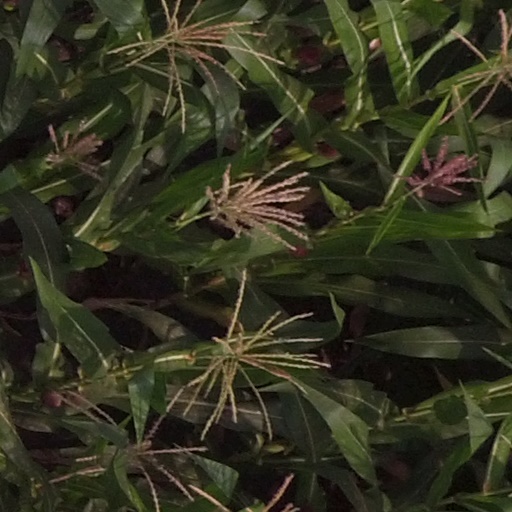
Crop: maize; corn